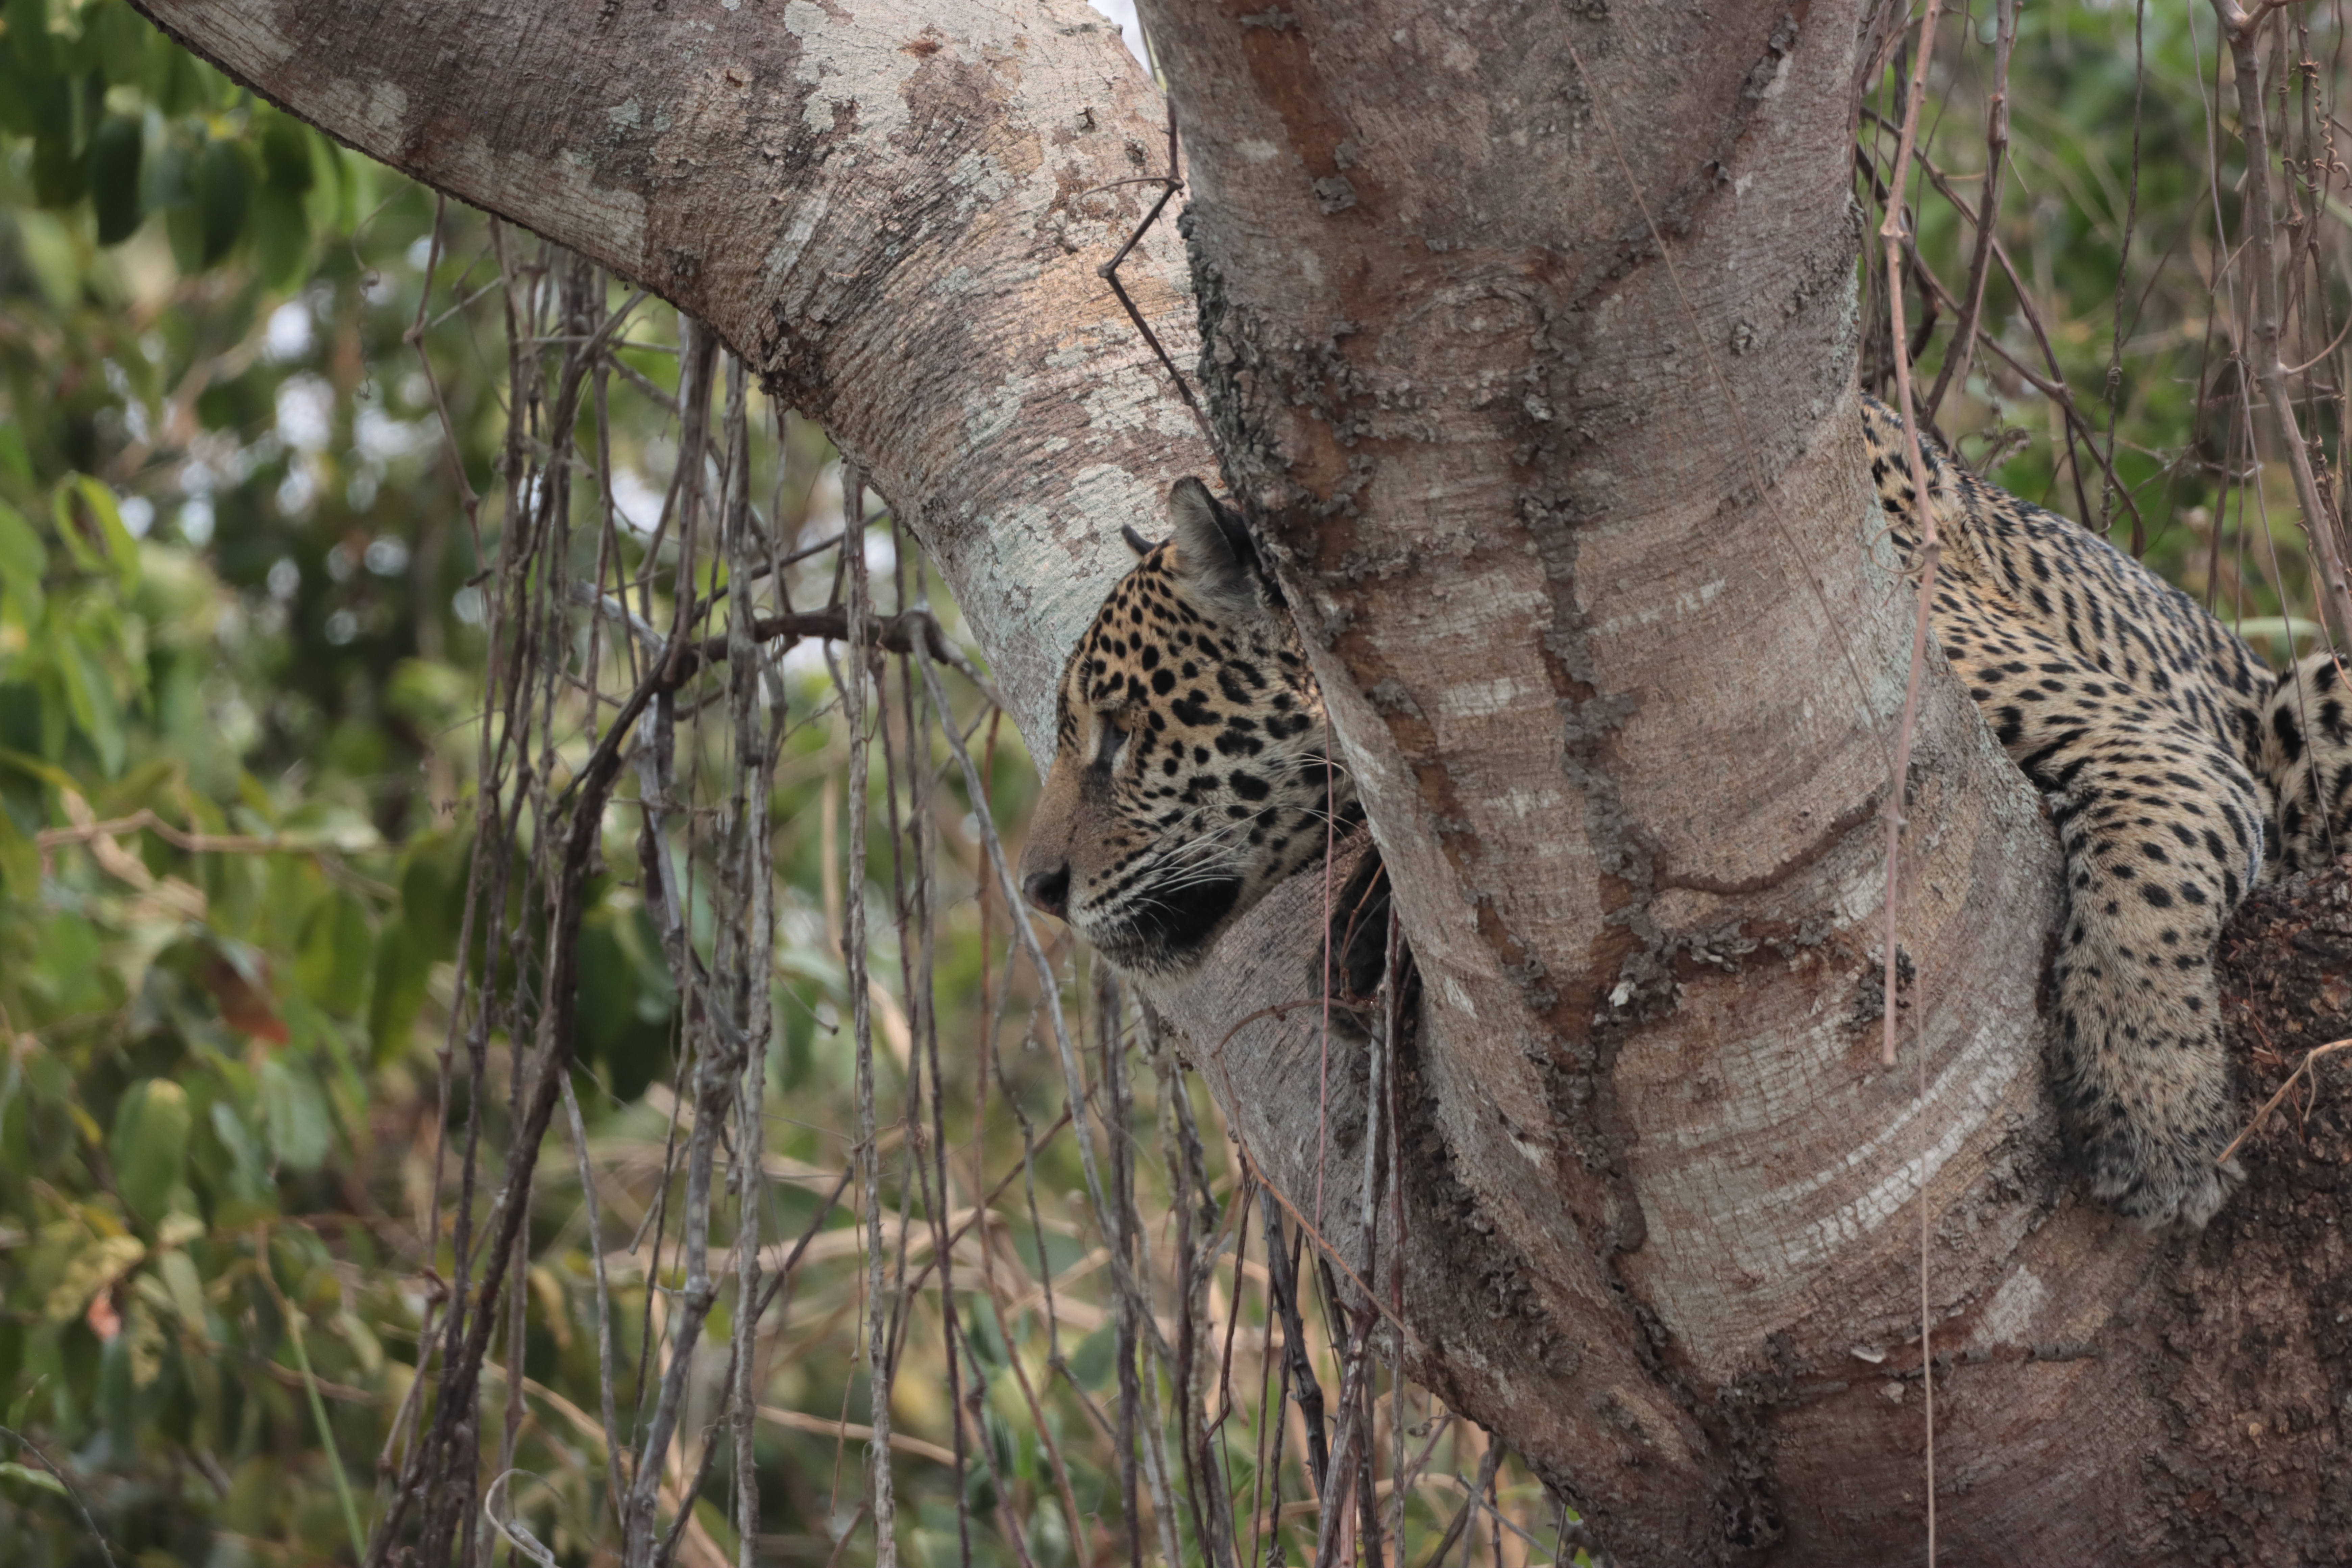
Jaguar: Medrosa